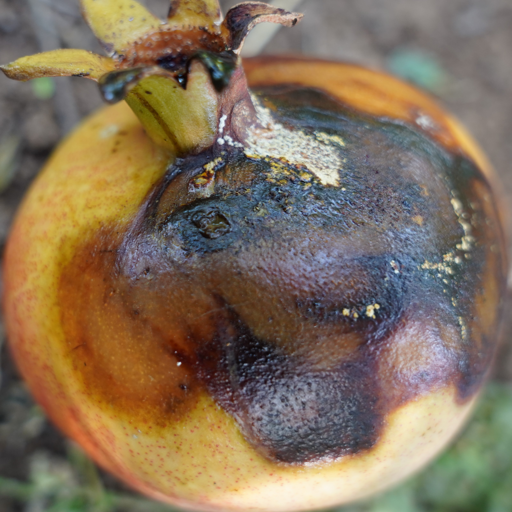
Label: Ectomyelois ceratoniae